RMS Umbria

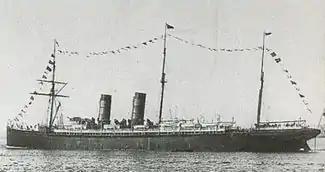
RMS "Umbria" on Queen Victoria's birthday in May 1889

In 1887, "Umbria" gained the prestigious Blue Riband for the fastest crossing of the Atlantic between Europe and North America. when, on 29 May, she beat her sister ship "Etruria"s record of the year before. She set off from Queenstown, Ireland to cross the North Atlantic, westbound. She reached Sandy Hook on 4 April, in 6 days 4 hours and 12 minutes, averaging a speed of and covering a distance of . Her sister, "Etruria", regained the Blue Riband the following year. On 10 November 1888, "Umbria" was outward bound from New York when she collided with and sank the Fabre Line cargo steamship "Iberia" near Sandy Hook. "Iberia"s stern was completely cut off. The blame for the accident was placed upon "Umbria" which, it was claimed, was travelling at a dangerous speed, said to be .